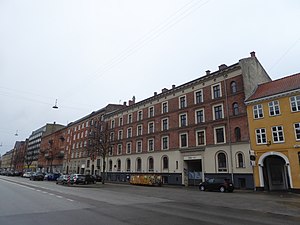
Blegdamsvej / Nævneværdige bygninger i gaden
Etageejendomme langs Blegdamsvej.
Blegdamsvej er en vej på Nørrebro og Østerbro i København, der forbinder Sankt Hans Torv med Trianglen.